Pie à la Mode

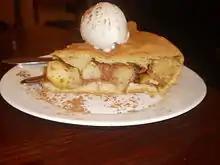
Apple Pie à la Mode

Pie à la Mode (literally "pie in the current fashion" or "fashionable pie") is pie served with ice cream. The French culinary phrase "à la mode" used in the name of this American dessert is also encountered in other dishes such as "boeuf à la mode" (beef à la mode).